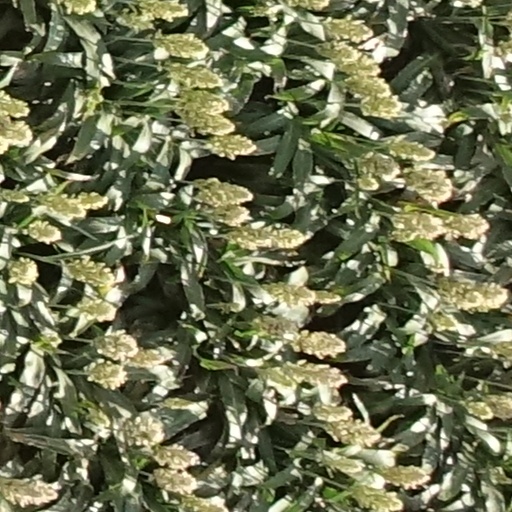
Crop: sorghum